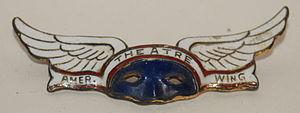
L'American Theatre Wing est une organisation, basée à New York, destinée à soutenir l'excellence et l'éducation dans le théâtre. Ils ont créé les Tony Awards, une série de récompenses dans le domaine du théâtre et des productions musicales à Broadway.